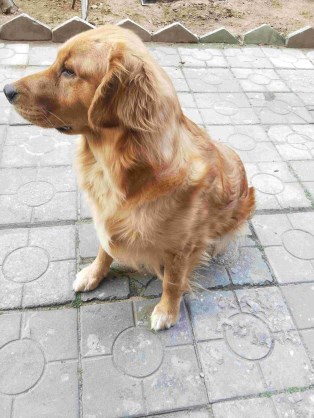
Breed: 5355-n000126-golden_retriever